Carotenoid

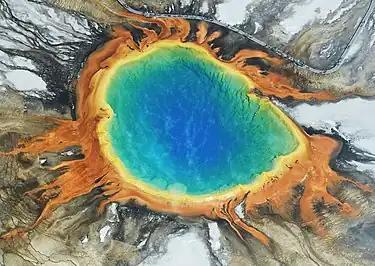
The orange ring surrounding Grand Prismatic Spring is due to carotenoids produced by cyanobacteria and other bacteria.

Beta-carotene, found in pumpkins, sweet potato, carrots and winter squash, is responsible for their orange-yellow colors. Dried carrots have the highest amount of carotene of any food per 100-gram serving, measured in retinol activity equivalents (provitamin A equivalents). Vietnamese gac fruit contains the highest known concentration of the carotenoid lycopene. Although green, kale, spinach, collard greens, and turnip greens contain substantial amounts of beta-carotene. The diet of flamingos is rich in carotenoids, imparting the orange-colored feathers of these birds.